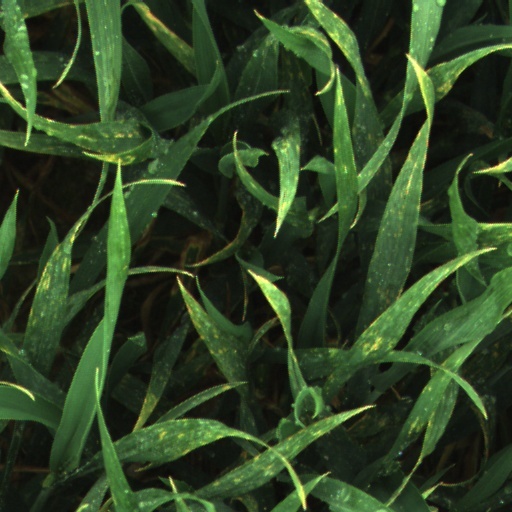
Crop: wheat